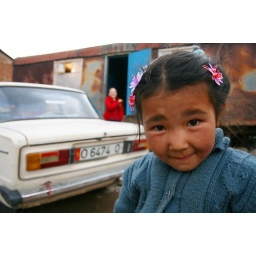
Little girl poses in front of her house in Irkeshtam, Kyrgyzstan.